Instant Karma!

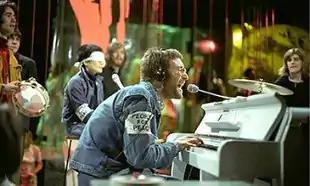
Lennon and Ono (wearing a white blindfold) performing the song on "Top of the Pops" in February 1970

The clips differ in terms of Lennon's attire and the nature of Ono's role as, in author Robert Rodriguez's description, "an onstage focal point around which all activity was staged." In addition, for the 19 February broadcast, Lennon's vocal was treated with echo. In the "knitting" clip, Lennon is wearing a black polo-neck jumper as Ono sits beside his piano, blindfolded, and knitting throughout. In "cue card", Lennon wears a flower-pattern shirt under a denim jacket, while Ono, seated on a stool, holds up a series of cryptically worded cue cards and speaks into her microphone. The cards' messages include "Smile", "Hope", and "Peace". Although Ono appears to have a more active role, she is again blindfolded and the words she utters cannot be heard.